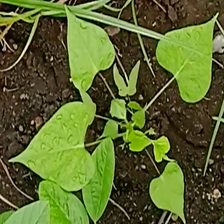
Weed species: Obscure_morning _glory(Ipomoea obscura)